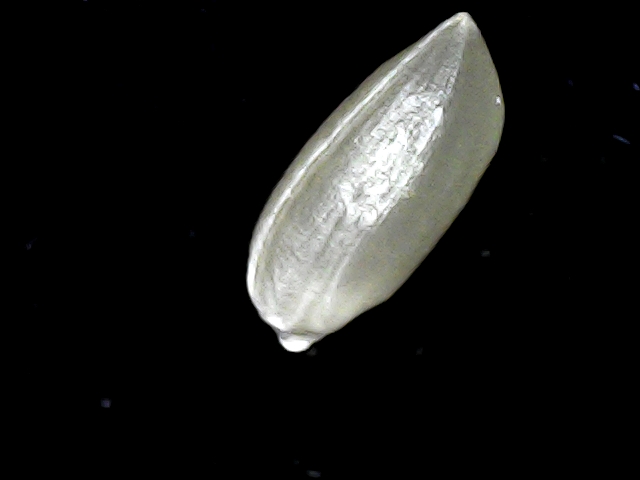
Rice variety: BD39